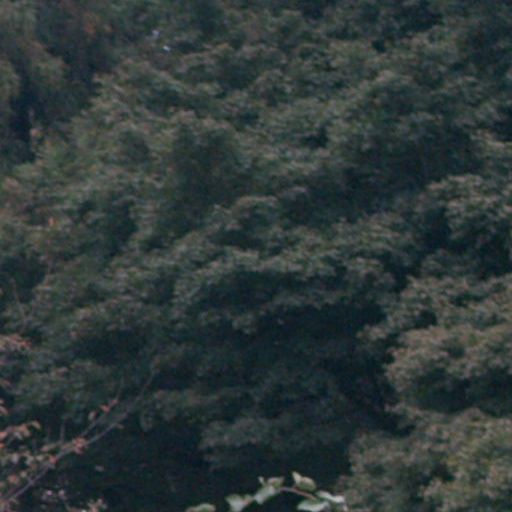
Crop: cassava